Ravid

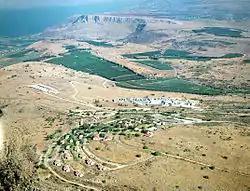
Kibbutz Ravid and Mount Arbel

Ravid is a small kibbutz in northern Israel. Located to the west of the Sea of Galilee, it falls under the jurisdiction of Emek HaYarden Regional Council. In it had a population of .